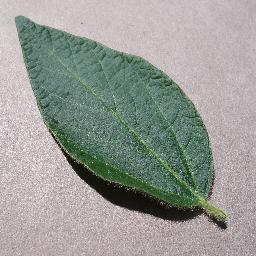
Label: Soybean___healthy